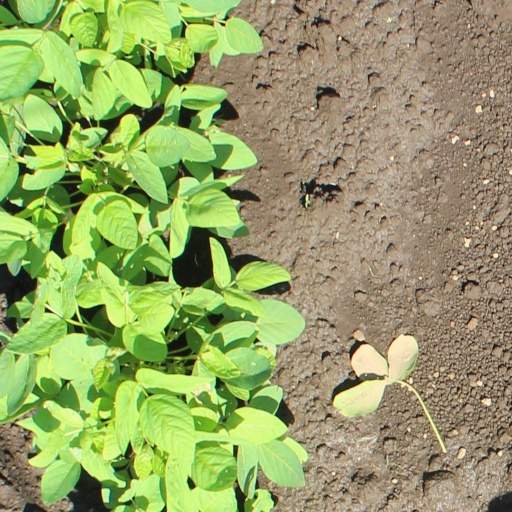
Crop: soybean